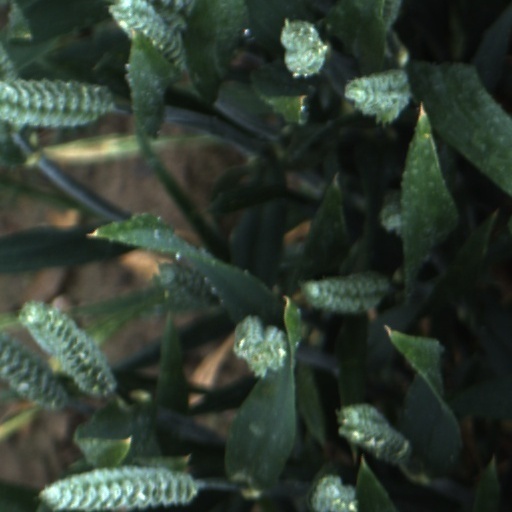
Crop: wheat